Băbească neagră

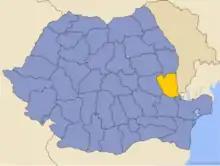
Galați County, where Băbească neagră is thought to have originated.

Ampelographers believe that Băbească neagră is a very old variety with the earliest mentioning of the grape dating back to the early 14th century. The name, in Romanian, translates to "Grandmother's black" and with the diverse and numerous clonal mutations (including the color mutations of "Băbească Gri" and "Băbească albă") seems to lend support to Băbească neagră's longevity. While the grape is grown through Romania and Moldova, the region most often associated with the being the birthplace of Băbească neagră is the Nicorești region of Galați County in the eastern half of Romania that borders Moldova.